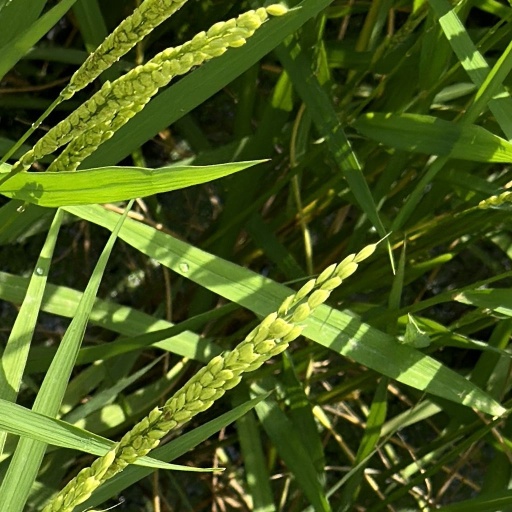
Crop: rice